Kathy Mattea

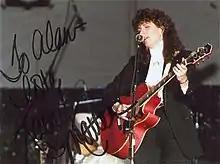
An autographed photo of singer Kathy Mattea, playing a red guitar and singing into a microphone

Mattea had her first number one single in late 1987 to early 1988 with "Goin' Gone". Co-written by Pat Alger and Fred Koller, this song was also previously recorded by Griffith on the same album as "Love at the Five and Dime". Mattea's version was the lead single to her fourth album "Untasted Honey". Following it was "Eighteen Wheels and a Dozen Roses", which became her longest-tenured number one single when it spent two weeks in that position. "Untold Stories" and "Life as We Knew It" were also released from the album, with both reaching the number four position of the country charts. The album also featured bluegrass musician Tim O'Brien, who wrote both "Walk the Way the Wind Blows" and "Untold Stories", as a duet partner on the track "The Battle Hymn of Love". Jurek noted the album's bluegrass influences with favor, while comparing "Untold Stories" to the work of Bill Monroe and praising the lyrics of "Eighteen Wheels and a Dozen Roses". "People" magazine's review of the album stated that "it’s just Mattea, sounding warm, strong, smart and generally splendid," also commending the lyrical storytelling of "Life as We Knew It" and "Eighteen Wheels and a Dozen Roses".